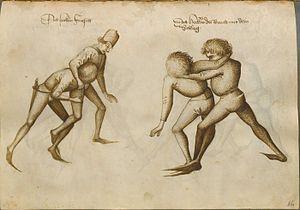
Ceci est une numérisation d'un livre historique, le Fechtbuch ('livre d'escrime') du maître d'escrime allemand Hans Talhoffer.